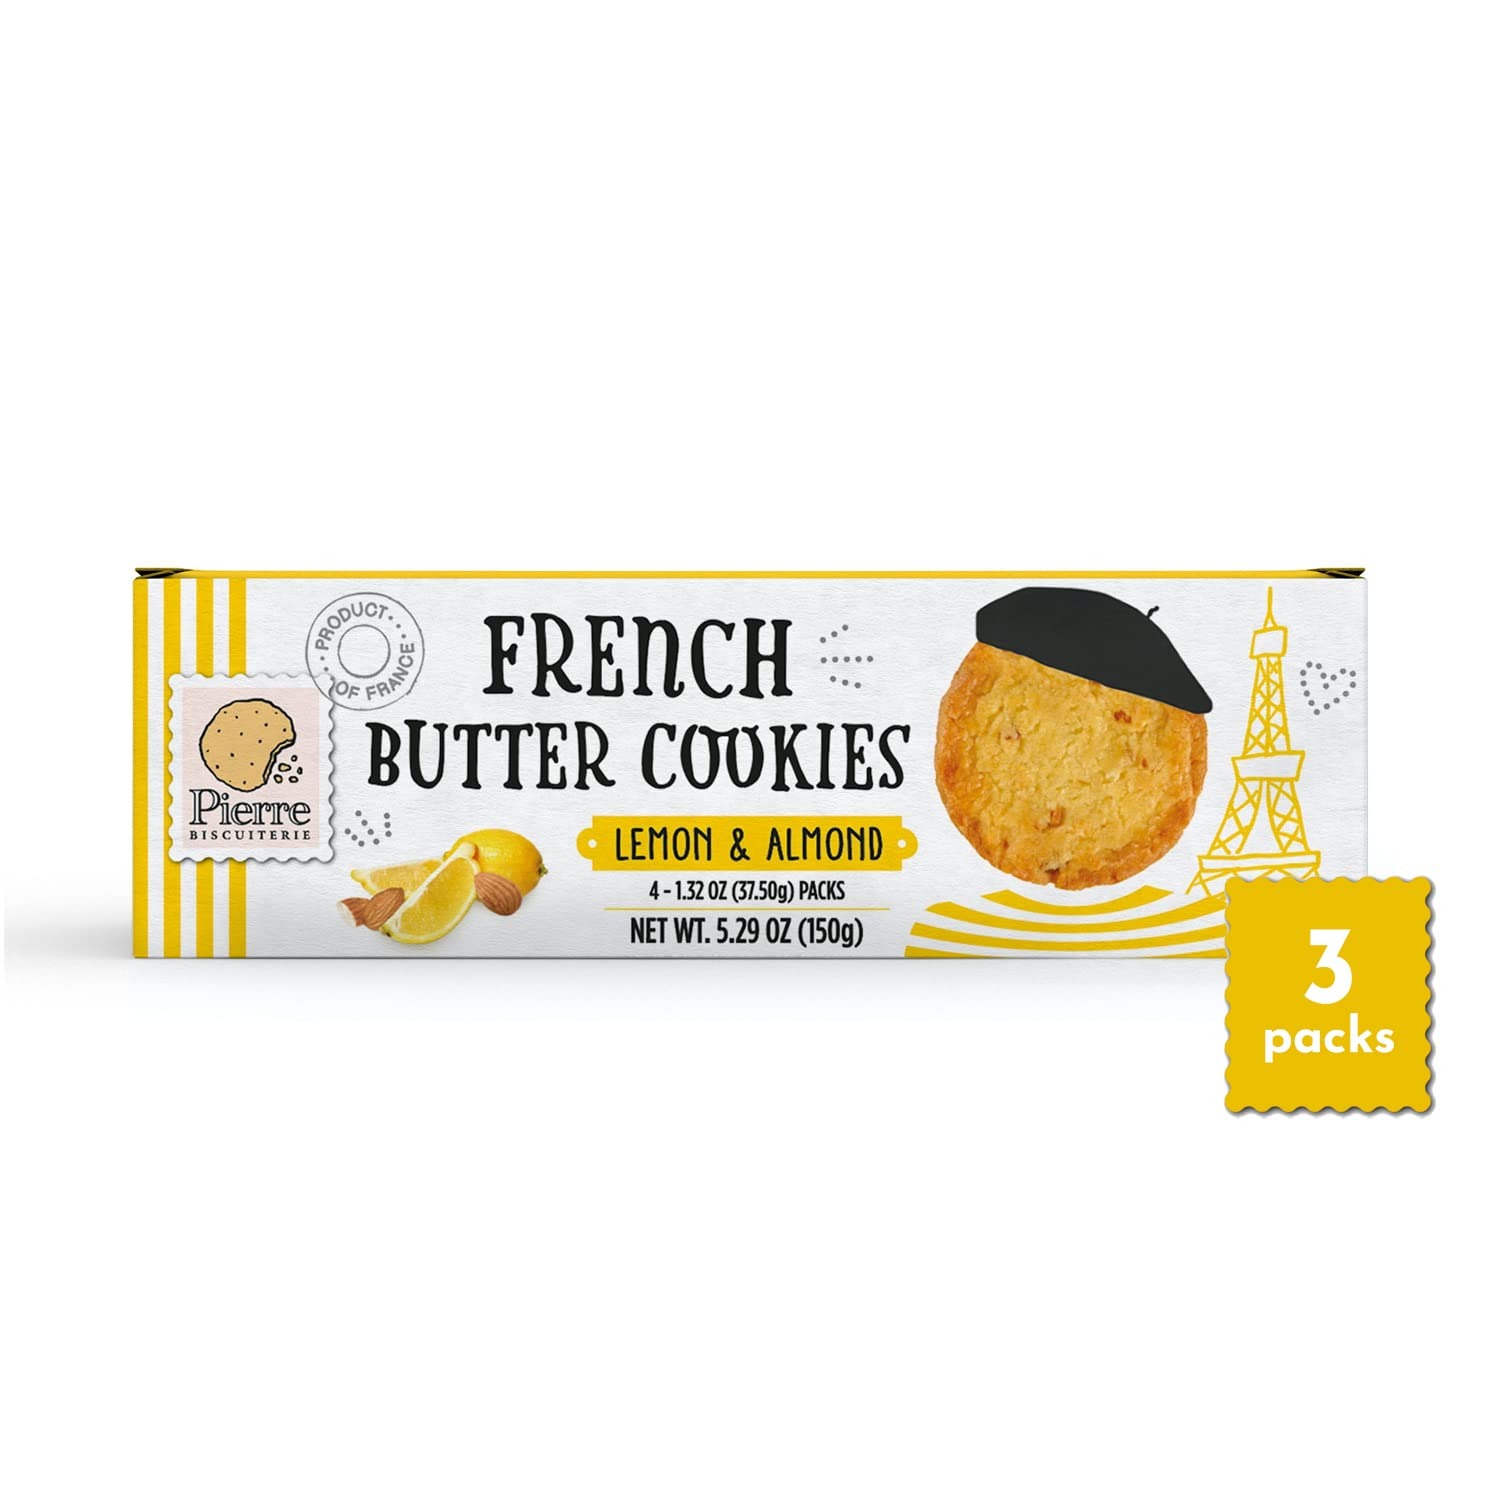
Item Name: Pierre Biscuiterie French Butter Cookies with Lemon & Almond 5.29 Ounce Box (Pack of 3)
Bullet Point 1: FRENCH BUTTER COOKIES - LEMON & ALMOND FLAVOR: Our baked in France lemon-almond cookies, made with butter and fresh cream, are crunchy and melty at the same time. The perfect combination of the tangy lemon and almonds' sweetness is sensational.
Bullet Point 2: STAY FRESH PACKS: 5.29 ounce per pack, 3 packs, for a total of 15.87 ounces of lemond and almond French cookies. Each pack has 4 wrapped bags with 5 cookies each, for a total of 20 cookies.
Bullet Point 3: FINEST INGREDIENTS: We commit every day to offer the best tasty cookies made from premium and natural ingredients that we carefully source from local French suppliers as much as we can. No added preservatives, artificial ingredients, flavors, dyes or GMO's. Bon appétit!
Bullet Point 4: ANYTIME TREAT: Enjoy during your morning coffee, afternoon tea or pair with a glass of wine for dessert. These rich European cookies are simply delightful any time of day. Great to share with family and friends too!
Bullet Point 5: OUR STORY: In the French countryside of Normandy, Pierre has been making cookies since the 19th century. Pierre Biscuiterie is still family-owned and continues this legacy of simplicity, naturalness and pleasure.
Product Description: OUR LEMON-ALMOND COOKIES, MADE WITH BUTTER AND FRESH CREAM, ARE CRUNCHY AND MELTY AT THE SAME TIME. THE PERFECT COMBINATION OF THE TANGY LEMON AND ALMONDS' SWEETNESS IS SENSATIONAL.
Value: 15.87
Unit: Ounce

Price: 16